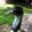
Label: bird